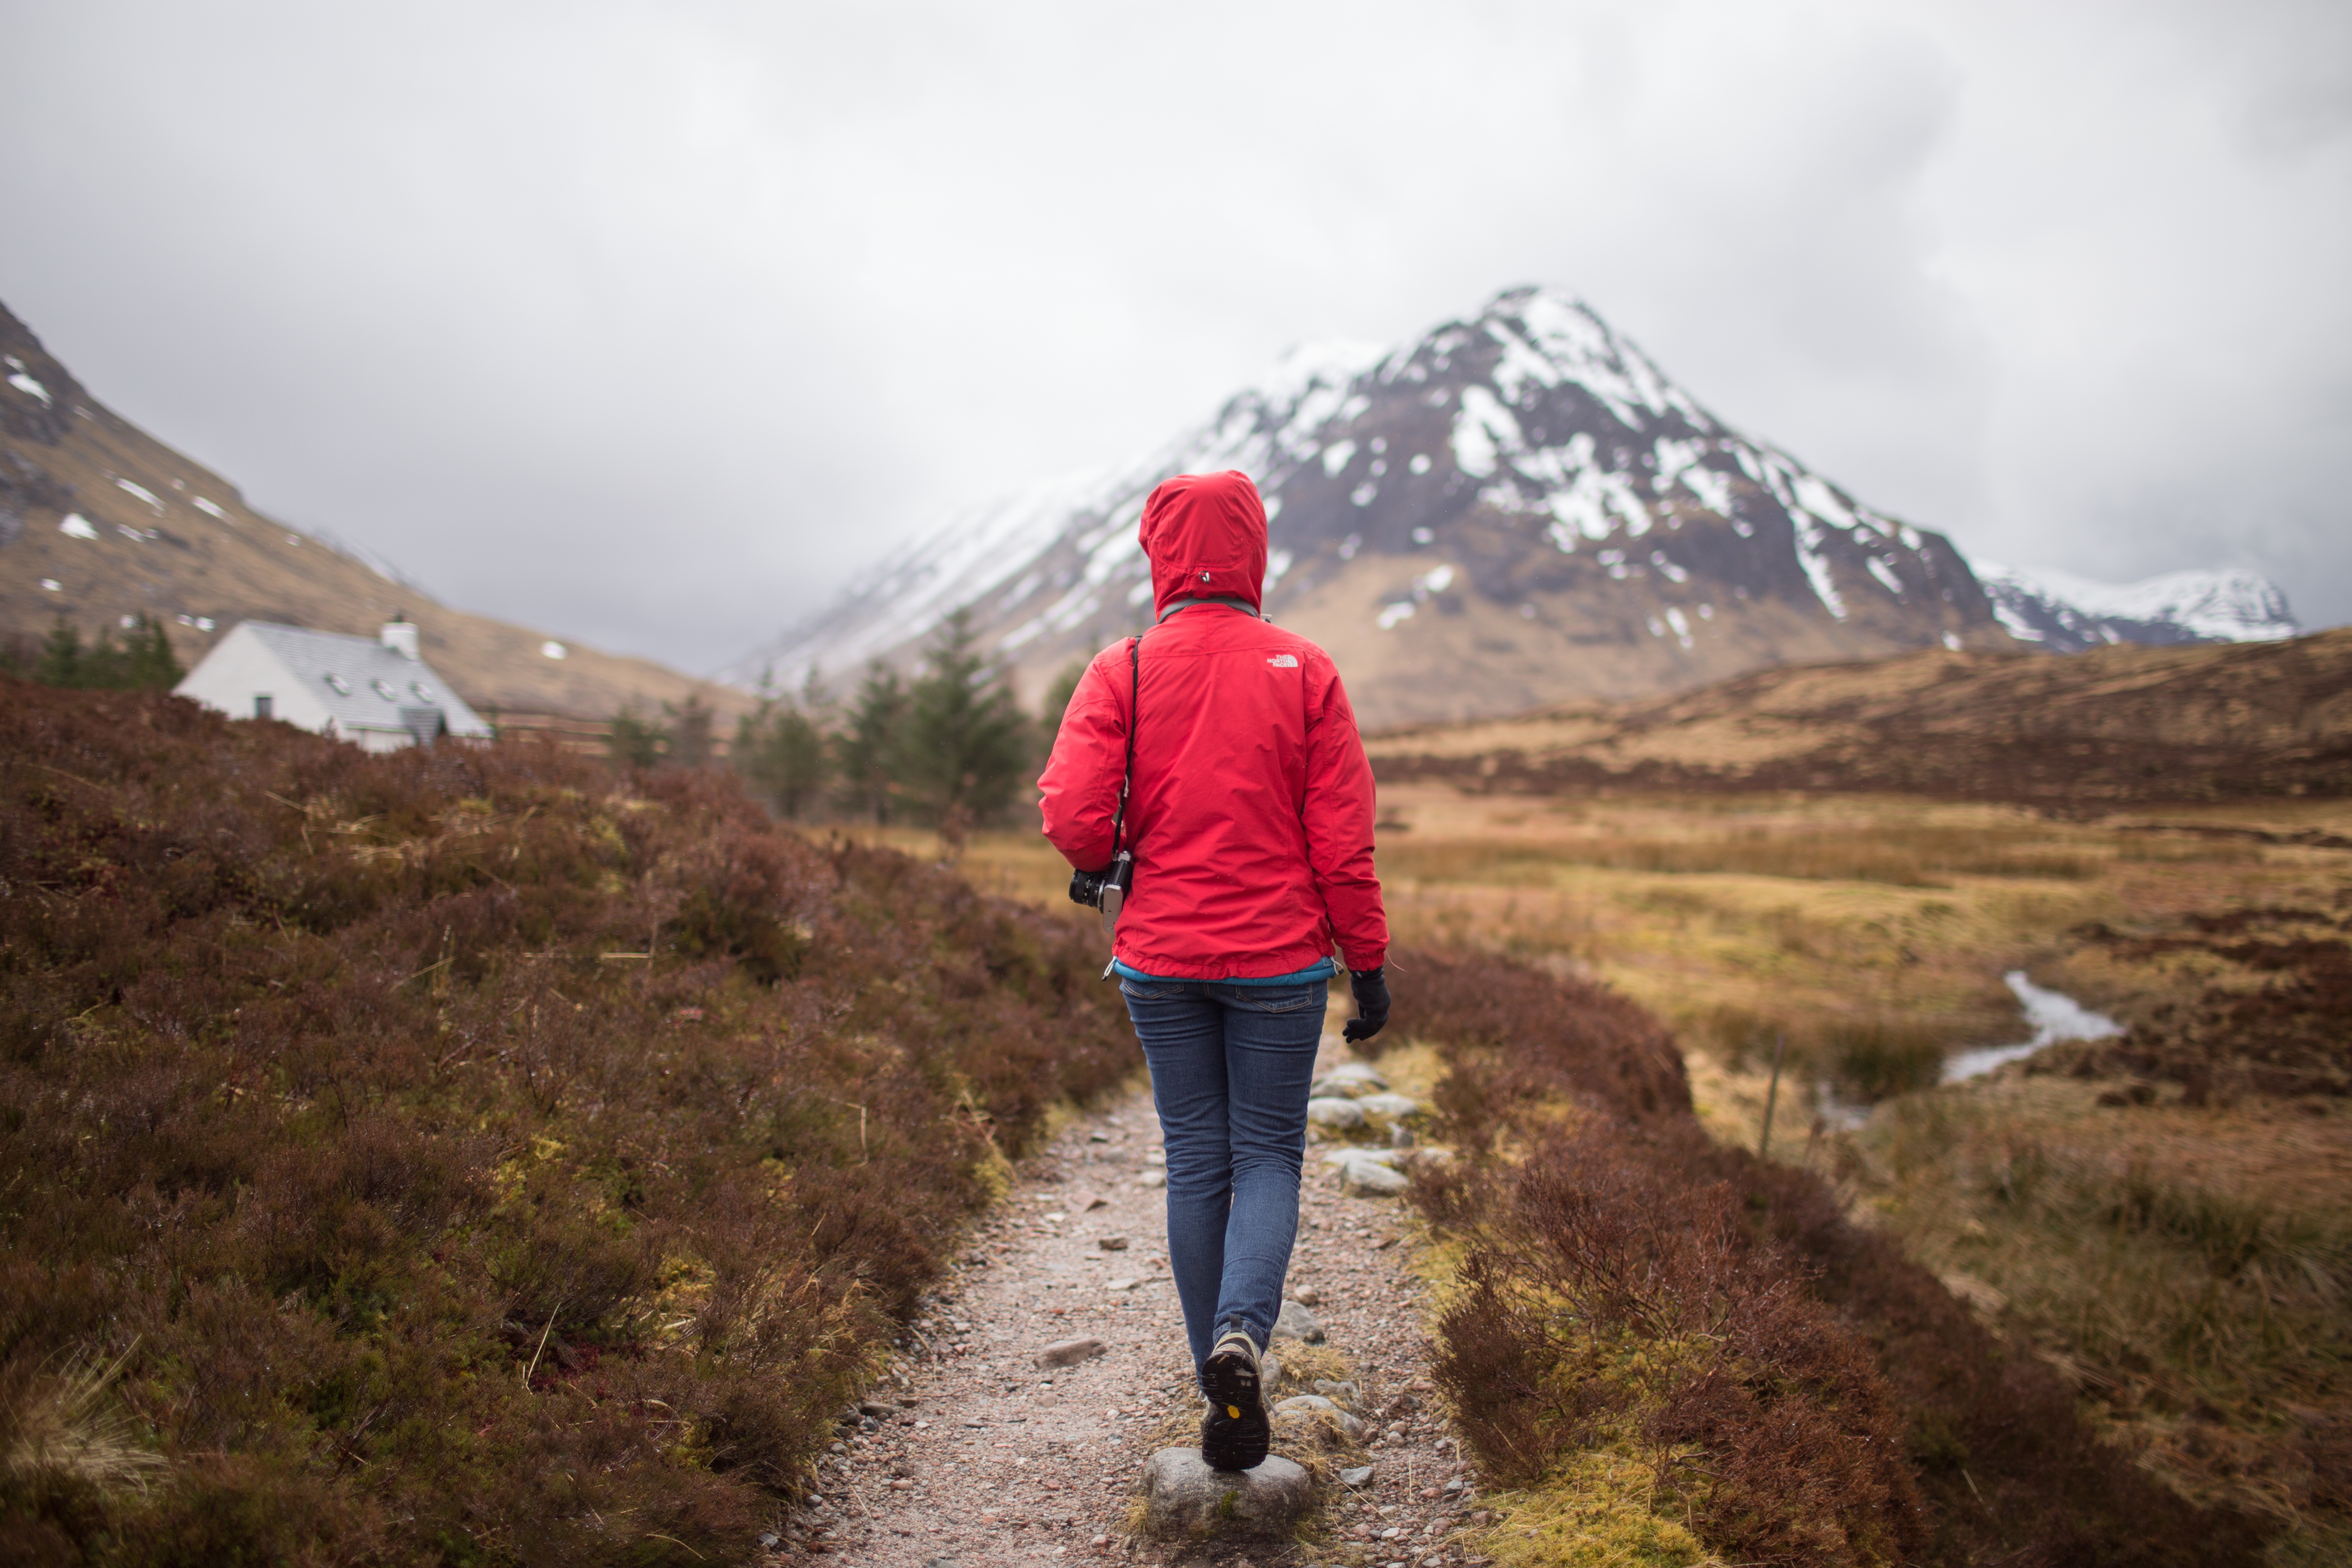
path, wilderness, walking, mountain, woman, hiking, trail, adventure, mountain range, recreation, female, climbing, lady, ridge, summit, mountaineering, sports, backpacking, plateau, fell, mountain pass, outdoor recreation, mountainous landforms